Roza Bal

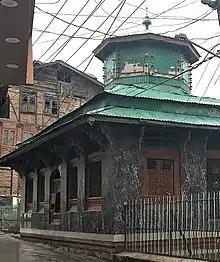
The Roza Bal shrine in Srinagar, Kashmir, believed by the Ahmadis to be the tomb of Jesus.

The Roza Bal, Rouza Bal, or Rozabal is a shrine located in the Khanyar quarter in downtown area of Srinagar in Kashmir, India. The word "roza" means tomb, the word "bal" means place. Locals believe a sage is buried here, Yuz Asaf, alongside another Muslim holy man, Mir Sayyid Naseeruddin.